Sutton Coldfield Town Hall

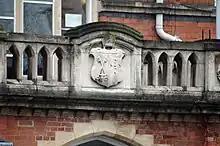
The Sutton Coldfield coat of arms above the entrance to the Neighbourhood Office section of the former Council House.

The Corporation then began work on constructing a new town hall, 'adjoining the existing Council-house' together with a fire station. The architect chosen was Arthur R. Mayston of London. The foundation stone was laid on 25 May 1905 and the work was completed at a total cost of around £12,000 (including £8,000 for the hall and £2,000 for the fire station). The fire station opened first, in November 1905, and then the Town Hall was opened by the Mayor, Councillor R. H. Sadler, on 19 September 1906. The new town hall was fully equipped to serve as a theatre: the opening event was an evening concert by the Sutton Coldfield Choral Society, and the following night an amateur dramatic performance of "The Duke of Killicrankie" was given, by A. C. Fraser Wood and Company. In front of the hall itself, the main entrance was flanked by a cloakroom and ticket office on one side, and the 'Mayor's reception room' or supper room on the other.